Xingyiquan

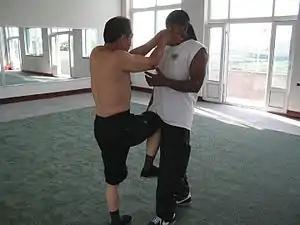
Master Yang Fansheng (1949–2014) demonstrating the technique 'Ying Zhua' (Eagle Grasp) from the Si Ba Chui form. The style being demonstrated is Dai-style "xinyi liuhequan", the precursor to modern xingyi. Shot at the International "Xinyi-Dao" Federation headquarters, Taigu County, Shanxi province, China. Year 2004. The student being demonstrated upon is late master Yang's disciple, Sudan Jeffers.

Schools of the Shanxi branch have a narrower stance, lighter footwork and tend to be more evasive. They emphasize the development of relaxation before the practice of intention ("yi"). Schools of the Hebei branch emphasize "xing" and "yi" before developing a higher level of relaxed structure, and have a slightly different evasive footwork. Schools of the Henan branch are typically the most aggressive of the three.